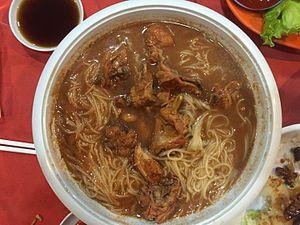
La cuisine du Fujian est l'une des huit grandes cuisines régionales de la Chine, groupées parfois en quatre familles, connue sous le nom de mincai. Elle est connue pour sa présentation et ses goûts savoureux et légers, et pour ses soupes, sa plus grande caractéristique.